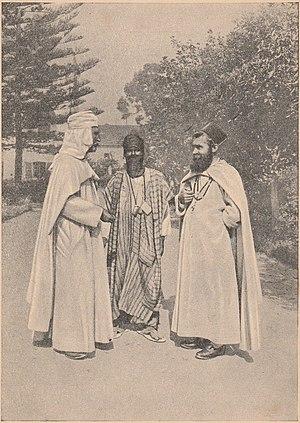
Photographie (1913) d'un groupe de Pères-Blancs en costume traditionnel dans leur monastère de Maison-Carrée.
El-Harrach est une localité dans la banlieue d'Alger en Algérie. Simple lieu-dit sur la route d'Alger jusqu'au milieu du XIXᵉ siècle, cette localité devient la 12ᵉ ville d'Algérie au début des années 1950, avant d'être absorbée par la ville d'Alger à laquelle elle est rattachée administrativement en 1959 en tant qu'arrondissement. Le territoire historique d'El-Harrach est aujourd'hui partagé entre plusieurs communes de la wilaya d'Alger et certains de ses faubourgs constituent encore certains des quartiers les plus populaires et populeux de la capitale algérienne.